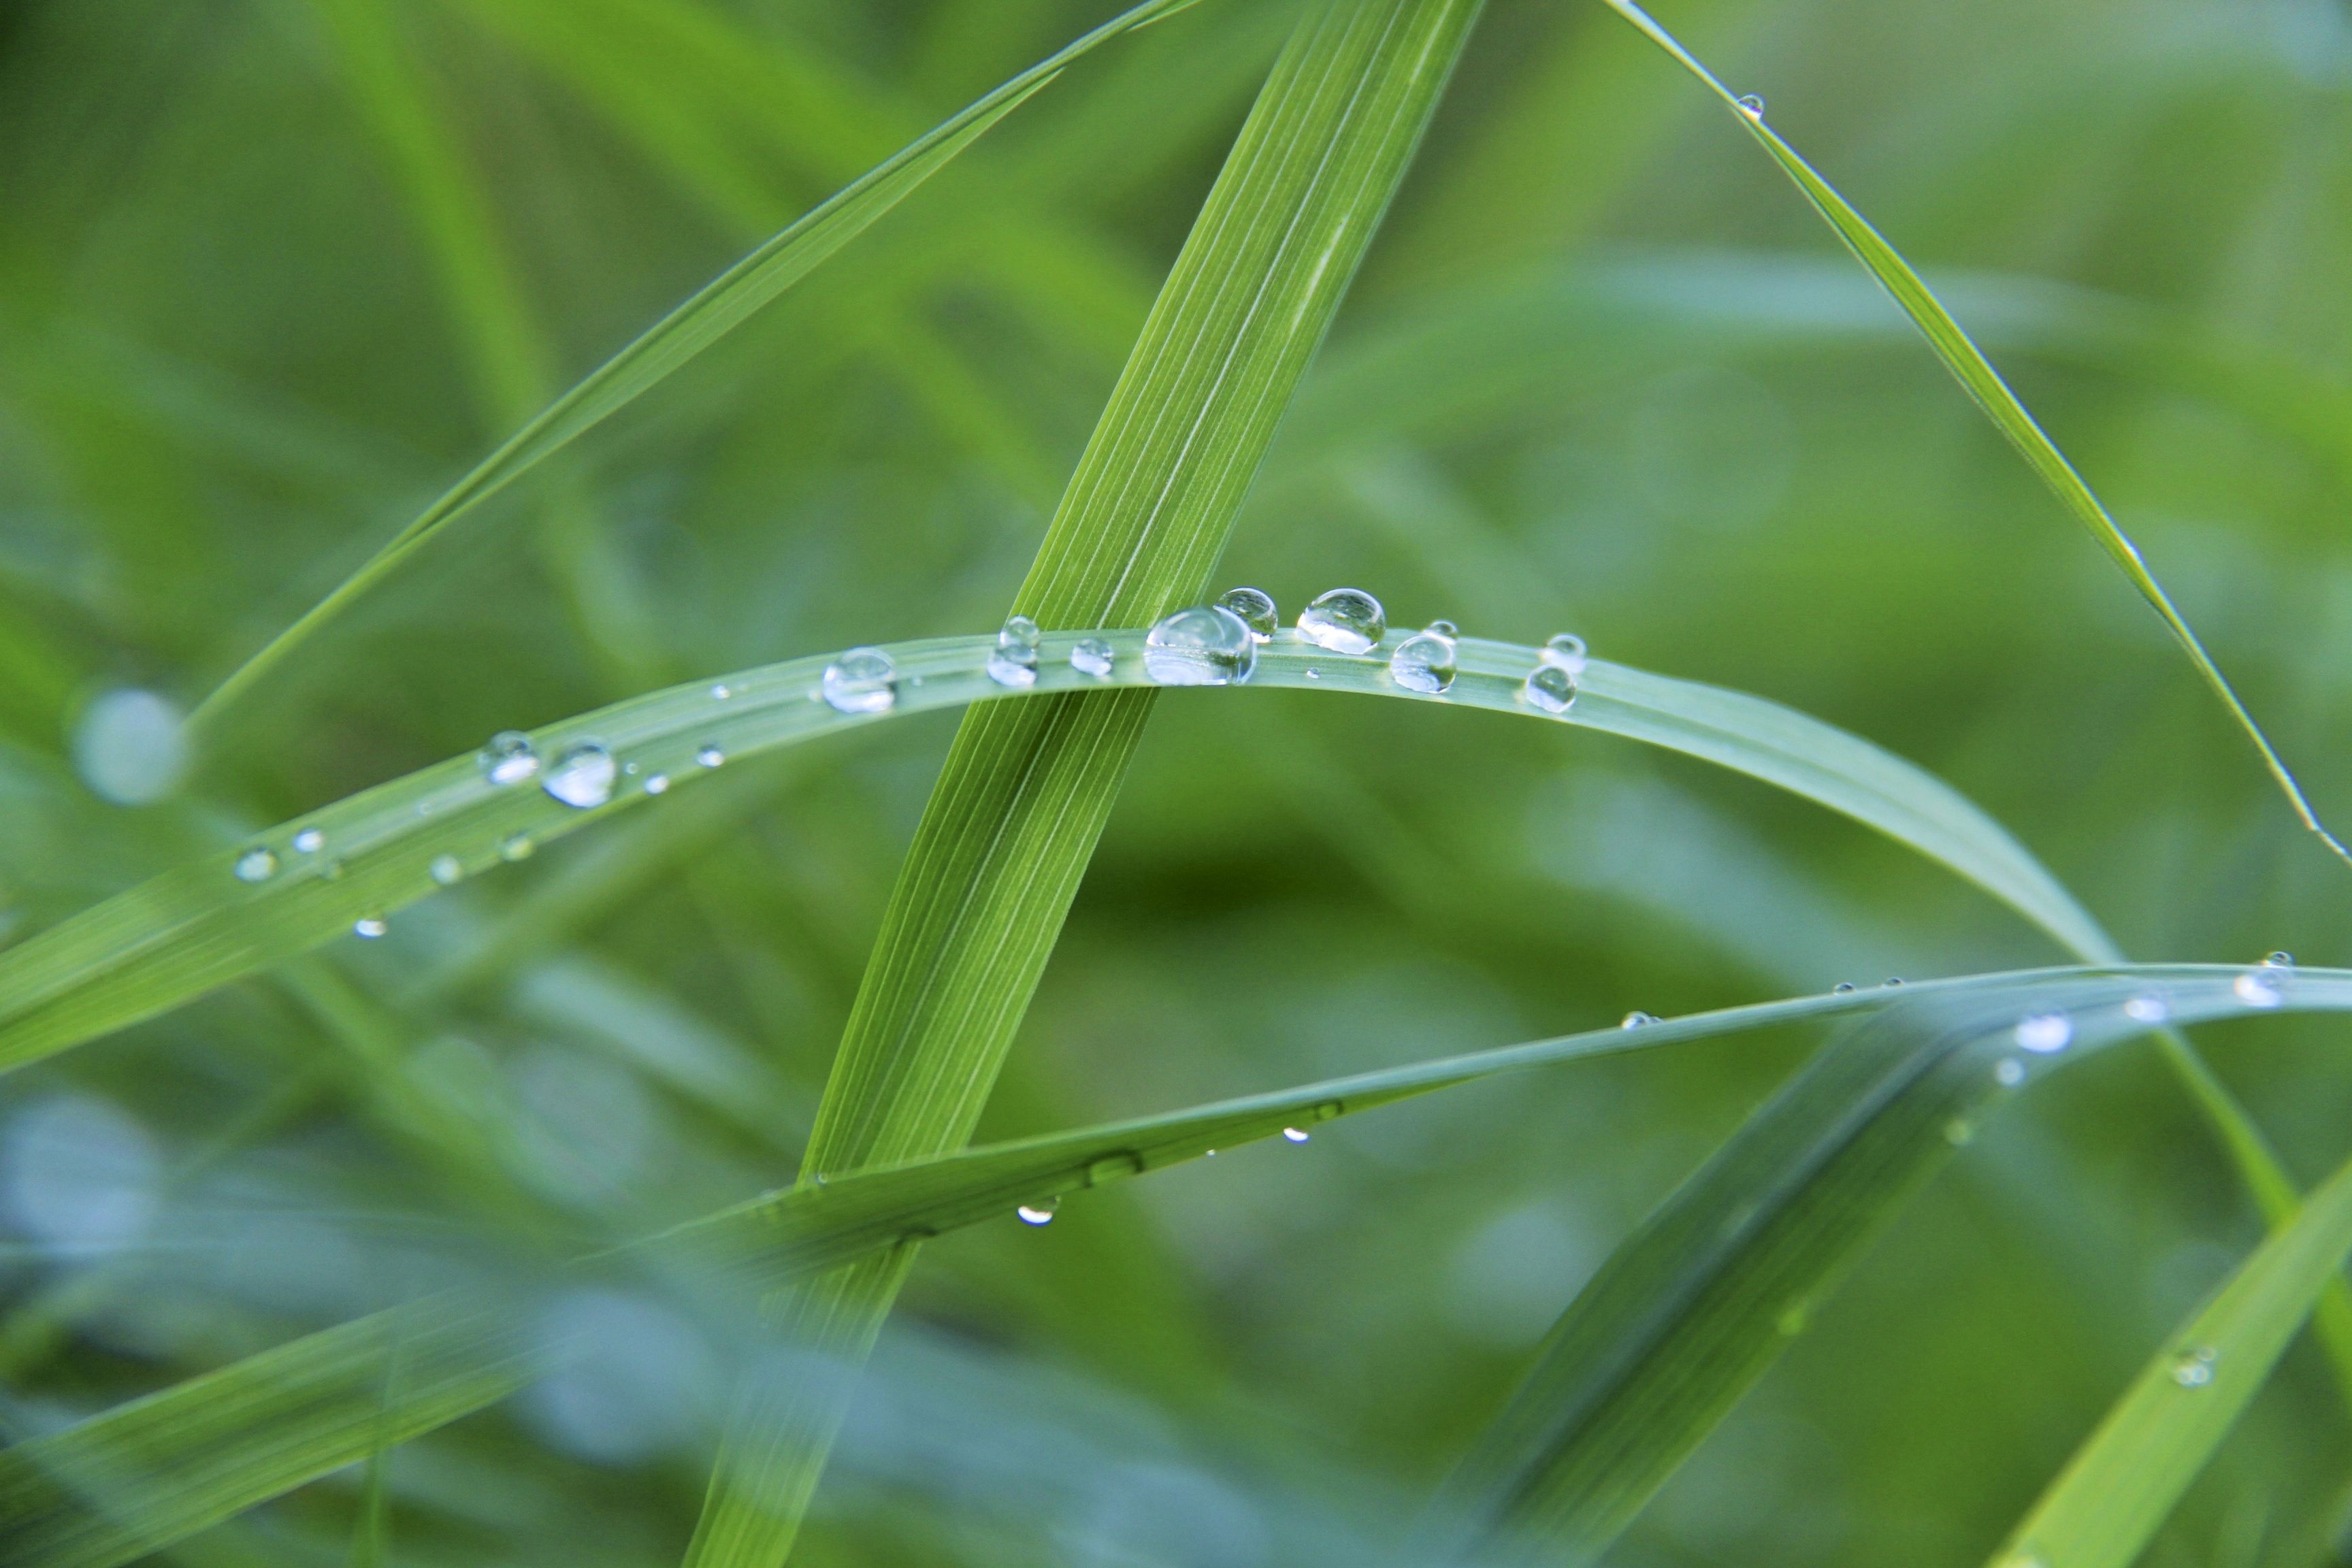
water, grass, drop, dew, plant, lawn, meadow, leaf, flower, green, drip, close up, blade of grass, dewdrop, drop of water, moisture, macro photography, flowering plant, grass family, plant stem